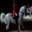
Label: horse